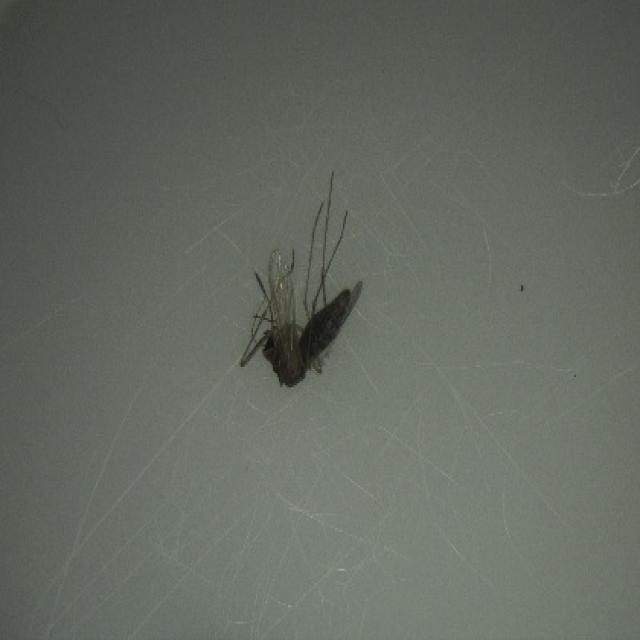
Species: culex_tritaeniorhynchus